Coalbrookdale Coalfield

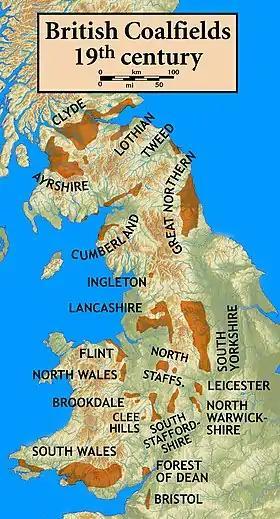
Map of 19th-century coalfields in Great Britain

The Coalbrookdale Coalfield is a coalfield in Shropshire in the English Midlands. It extends from Broseley in the south, northwards to the Boundary Fault which runs northeastwards from the vicinity of The Wrekin past Lilleshall. The former coalfield has been built on by the new town of Telford.